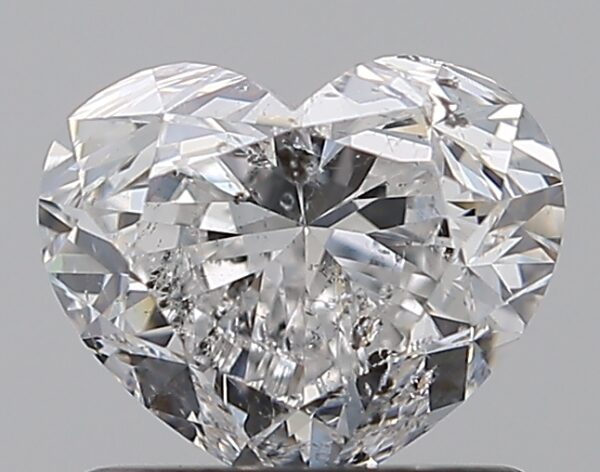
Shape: heart
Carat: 1.01
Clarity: SI2
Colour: D
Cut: VG
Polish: EX
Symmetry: G
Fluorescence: N
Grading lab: HRD
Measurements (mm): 6.74 x 5.6 x 4.07